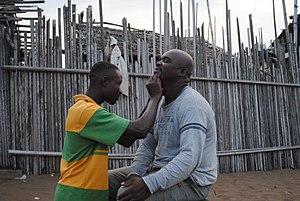
Un barbier en activité à Grand-Lahou. This is an image of ""African people at work"" from Ivory Coast"
Un barbier est une personne, dont le métier consiste à entretenir les cheveux ou la pilosité faciale des hommes. Son métier est proche de celui d'un coiffeur, en plus spécialisé. Il doit savoir raser de près et à blanc. Le barbier est un statut qui a disparu en 1989 ainsi que le titre de Maître Barbier.